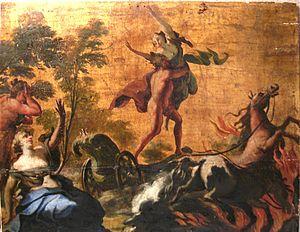
Dans la mythologie grecque, Perséphone est une des principales divinités chthoniennes, fille de Zeus et de Déméter et aussi épouse d'Hadès. Elle est d'abord connue sous le simple nom de Coré, ou encore « la fille », par opposition à Déméter, « la mère ». Déesse du monde souterrain, elle est également associée au retour de la végétation lors du printemps dans la mesure où chaque année, elle revient six mois sur Terre puis six mois dans le royaume souterrain avec Hadès, notamment dans les mystères d'Éleusis. Elle est assimilée à Proserpine dans la mythologie romaine et possède comme domaine les fameux Champs Élysées.